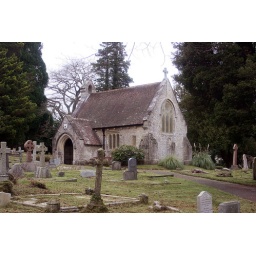
Boltons Bench cemetery at Lyndhurst, New Forest. The cemetery is enclosed by a stone wall and is totally surrounded by forest land.